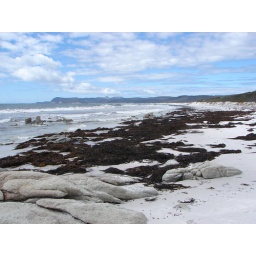
The sand is near white due to the composition of the rocks at the beach.